Aqua Park Shinagawa

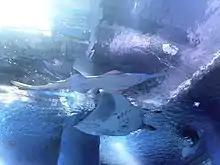
Manta Ray And Dwarf sawfish

A dome-shaped tunnel fishtank with a total length of named "Wonder Tube" is installed in the facility. In Wonder Tube, about 15 species of rays of various sizes, including manta rays, are kept. This aquarium has the only facilities in the world where dwarf sawfish are kept. There are events such as an experience corner where you can feed krill to manta rays.